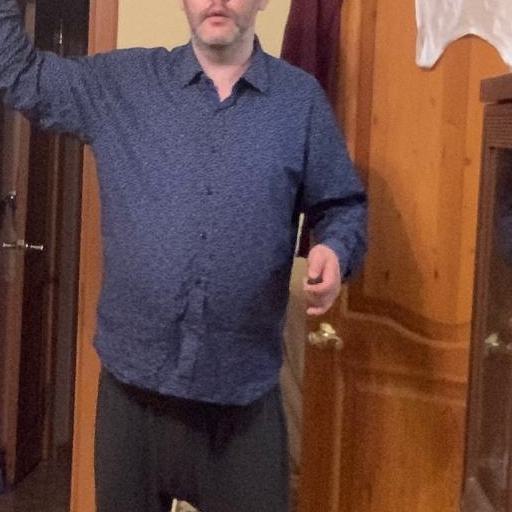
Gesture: no_gesture